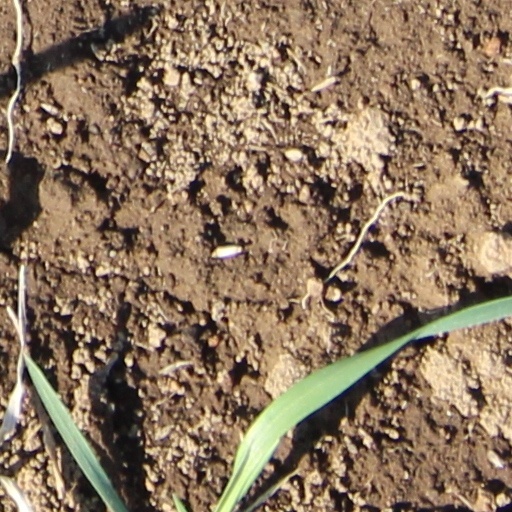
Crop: wheat